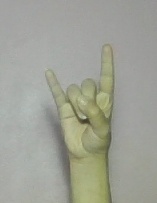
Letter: la